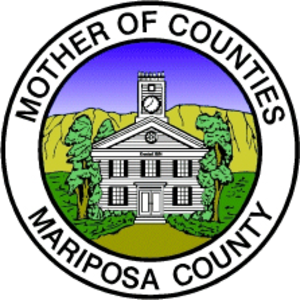
Le comté de Mariposa est un comté de l'État de Californie aux États-Unis. Au recensement de 2010, il comptait 18 251 habitants. Son chef-lieu est Mariposa. La moitié orientale du comté constitue la partie centrale du parc national de Yosemite. Le comté ne compte pas de municipalités.